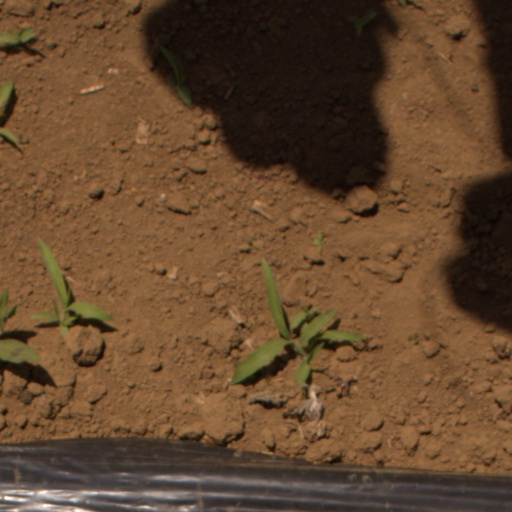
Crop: Jerusalem artichoke